Battle of Philippi

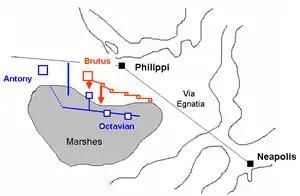
Second Battle of Philippi

To avoid being outflanked, Brutus was compelled to extend his line to the south and then the east, parallel to the Via Egnatia, building several fortified posts. While still holding the high ground he wanted to keep to the original plan of avoiding an open engagement and waiting for his naval superiority to wear out the enemy. The traditional understanding is that Brutus, against his better judgment, subsequently abandoned this strategy because his officers and soldiers were tired of the delaying tactics and demanded he offer another open battle. Brutus and his officers may have feared that their soldiers would desert to the enemy if they appeared to have lost the initiative. Plutarch also reports that Brutus had not received news of Domitius Calvinus' defeat in the Ionian Sea. When some of the eastern allies and mercenaries started deserting, Brutus was forced to attack on the afternoon of October23. As he said, "I seem to carry on war like Pompey the Great, not so much commanding as commanded." However, the reality is that Brutus had no option but to fight, because his entire position was now in danger of being isolated and rendered untenable. If the triumvirs were allowed to continue stretching their lines unimpeded to the east they would ultimately cut off his supply route to Neapolis and pin him against the mountains. If that happened, the tables would be turned; Brutus would either be starved into submission or be forced to retreat by taking his entire army via the hazardous northern trail that had brought him to Philippi.